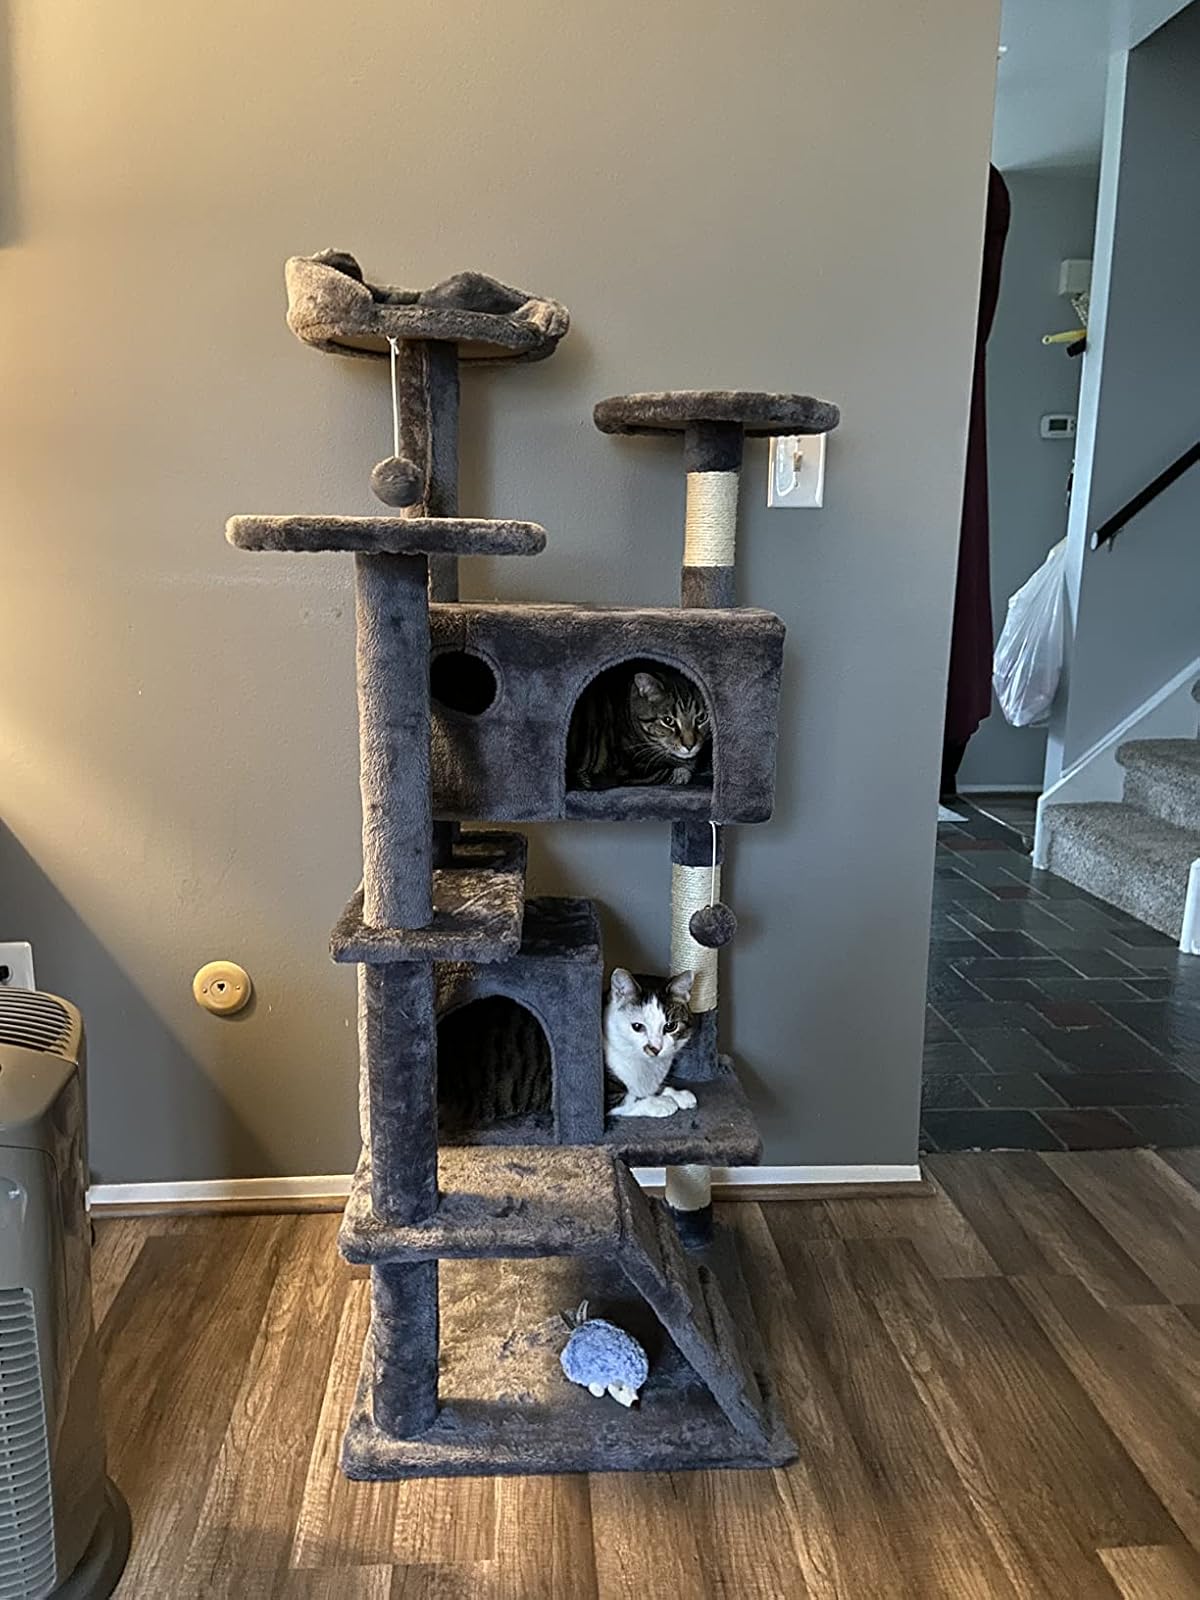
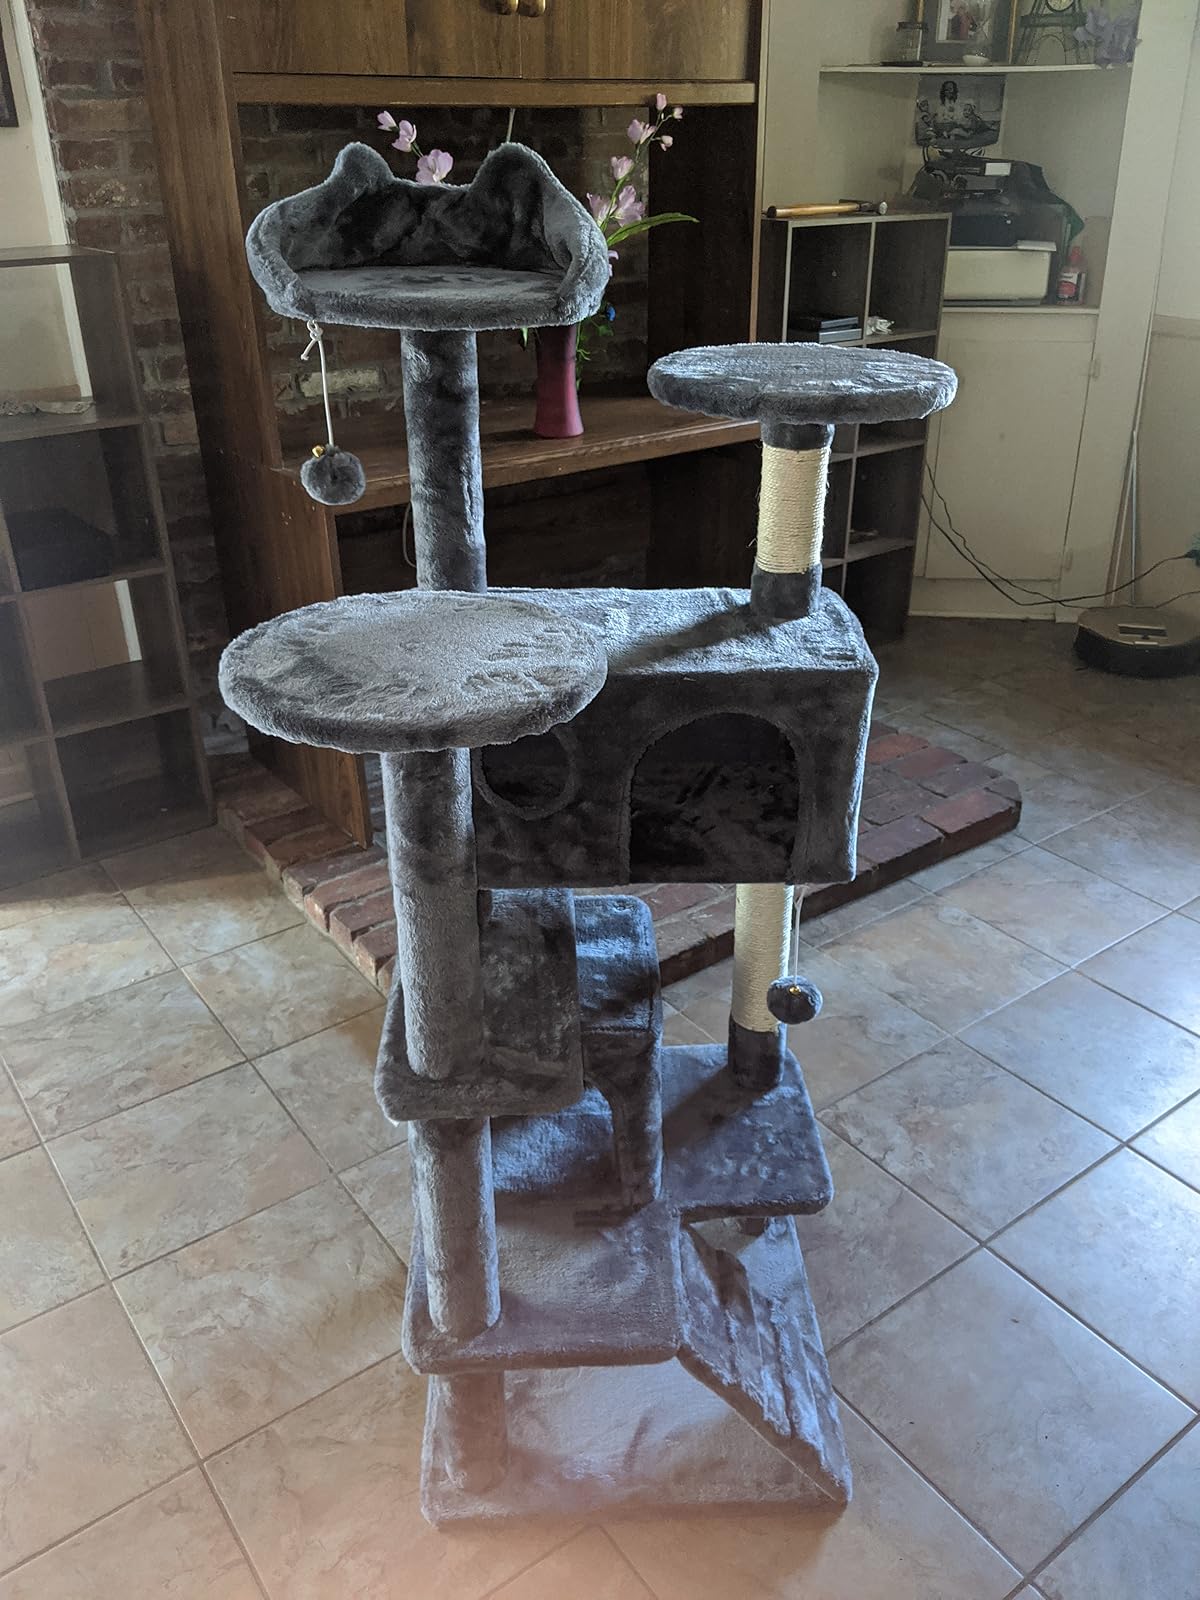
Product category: items_cat tree
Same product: yes